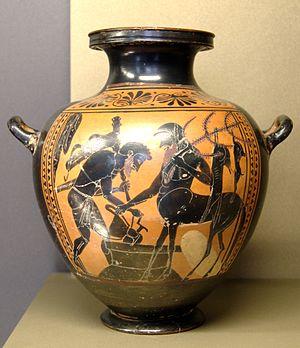
Héraclès chez Pholos. Hydrie (calpis) attique à figures noires, 520-510 av. J.-C.